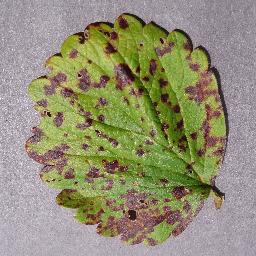
Label: Strawberry___Leaf_scorch